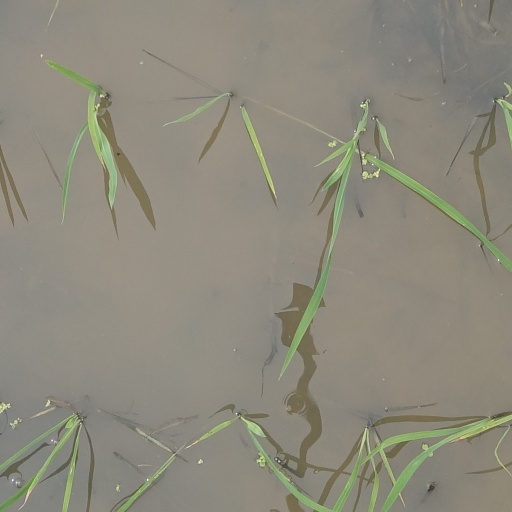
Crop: rice